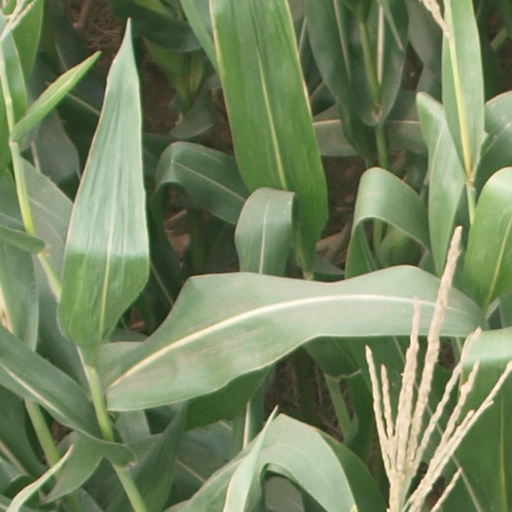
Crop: maize; corn